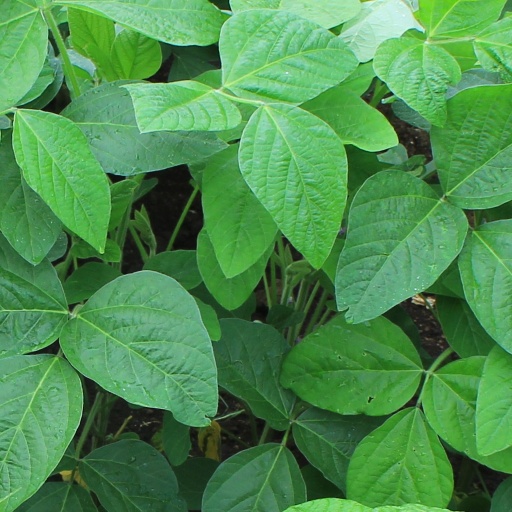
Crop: soybean